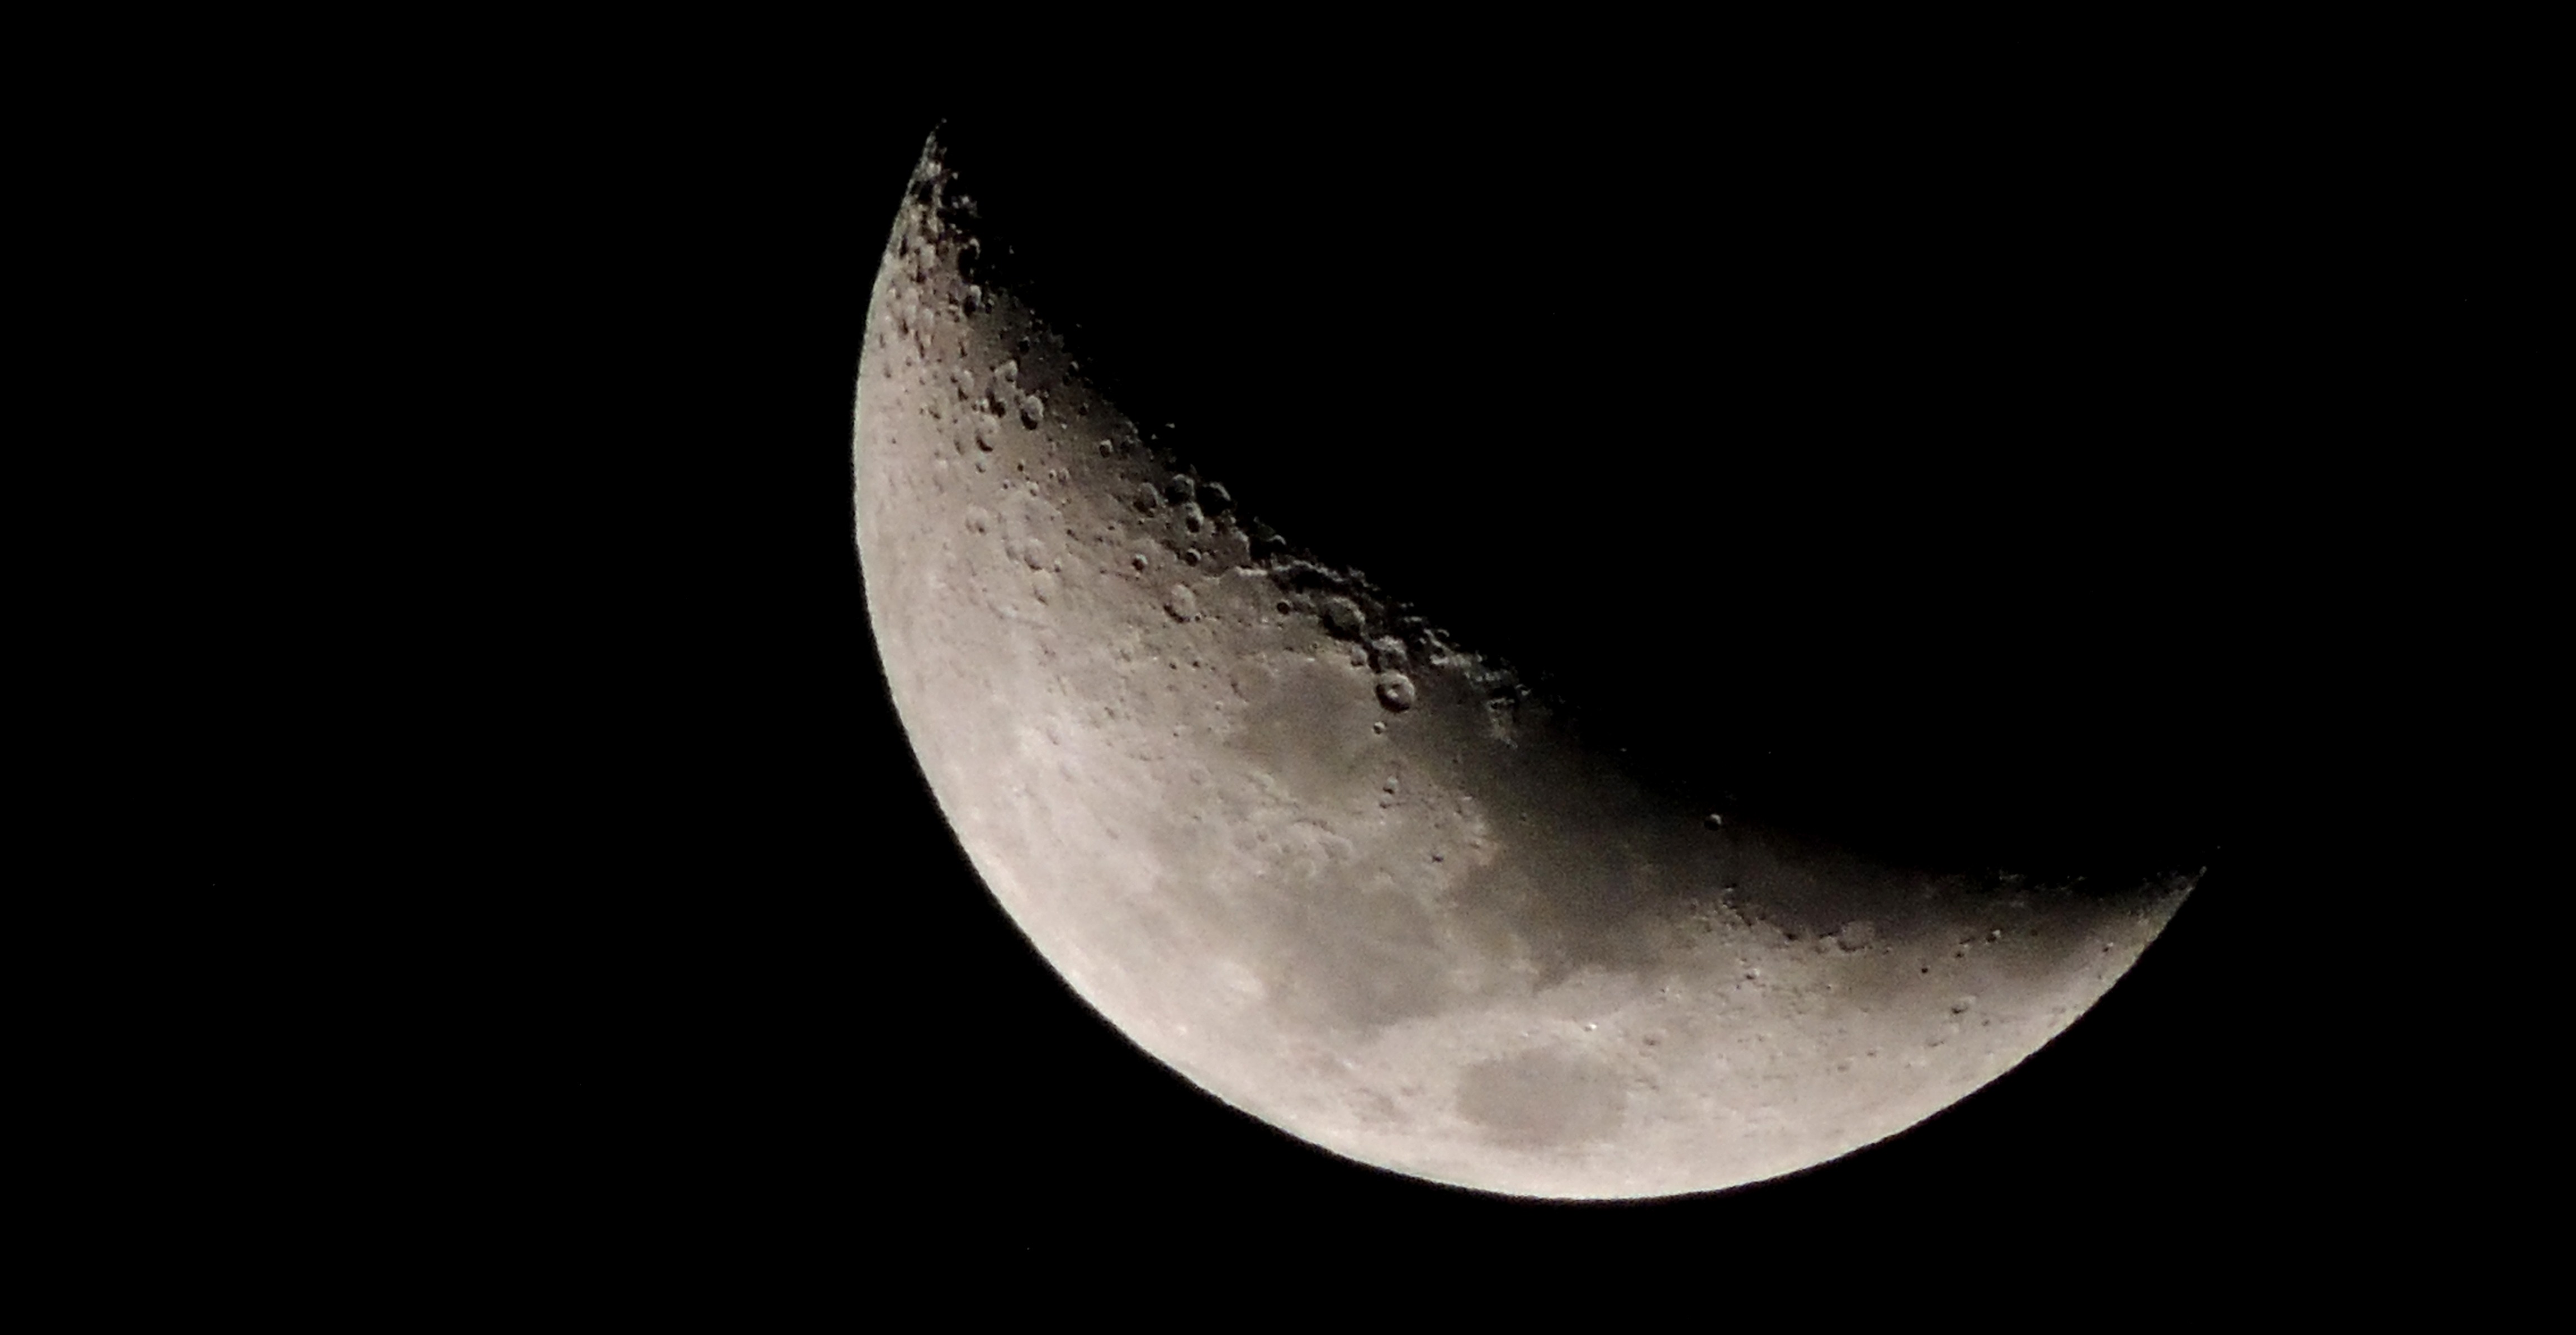
black and white, night, atmosphere, moon, circle, astronomy, crescent, nocturne, astronomical object